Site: brandenburg
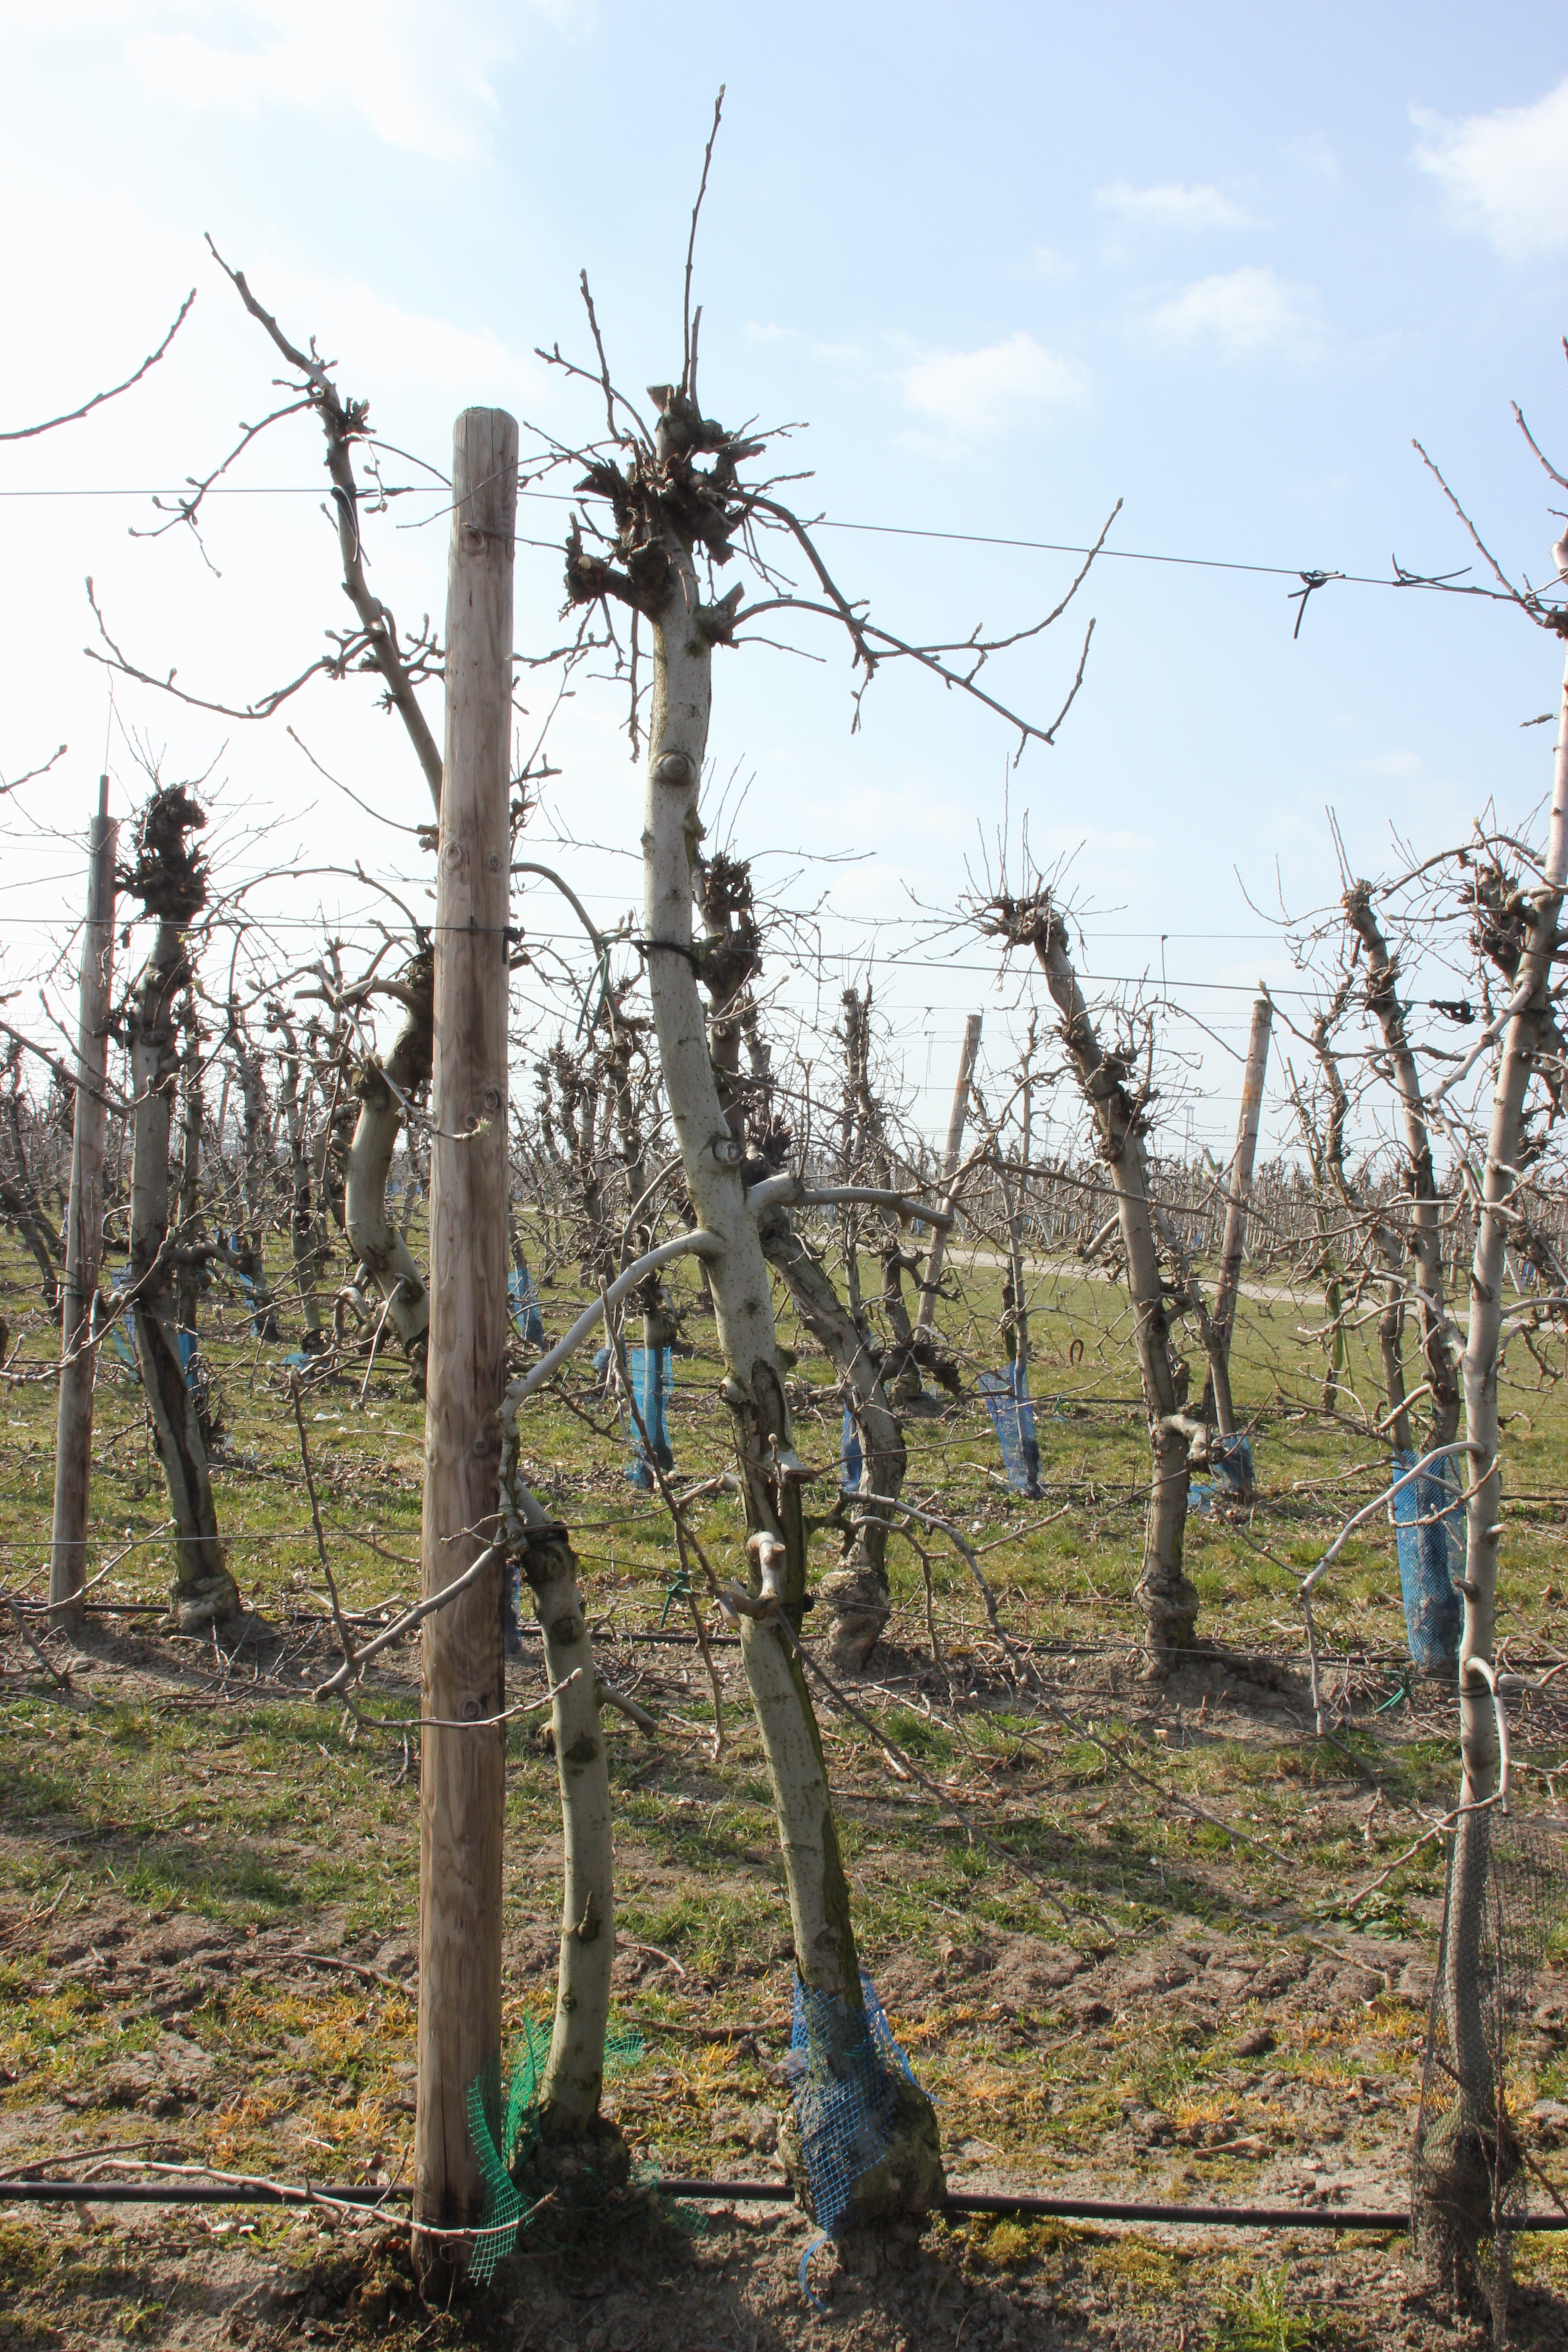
Growth stage (BBCH 03): Bud development